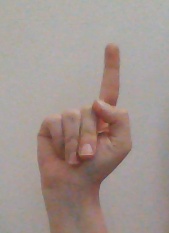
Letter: bb